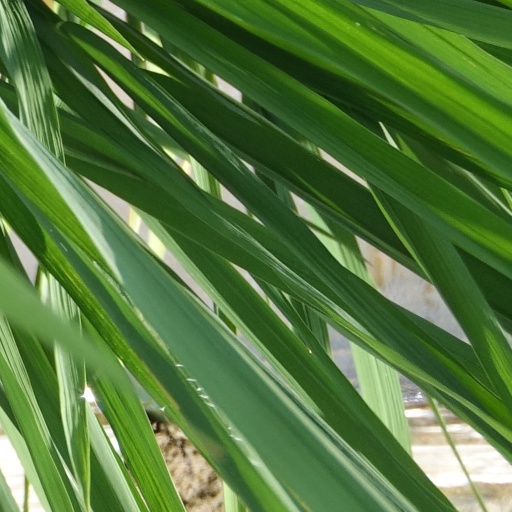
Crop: rice